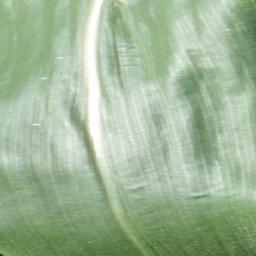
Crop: corn
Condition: (maize)_healthy